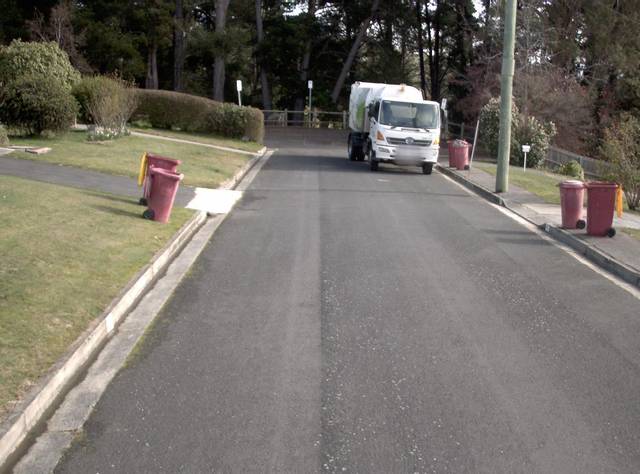
Region: Australia
Coordinates: -41.453, 147.123